Rajko Kojić

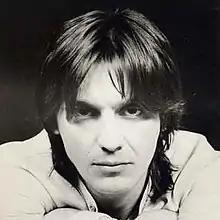
Rajko Kojić in 1983

Radislav "Rajko" Kojić (Serbian Cyrillic: Радислав-Рајко Којић; 12 April 1956 – 11 April 1997) was a Serbian guitarist best known for his work with band Riblja Čorba.